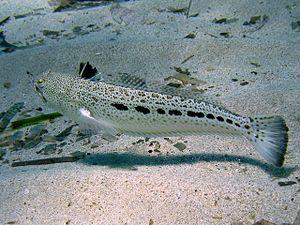
La vive araignée est une espèce de poissons marins de la famille des Trachinidae.
Voici une liste des espèces de poissons rencontrés dans la mer Méditerranée.
Voici une liste des poissons marins présents dans l'océan Atlantique.